Peñarol

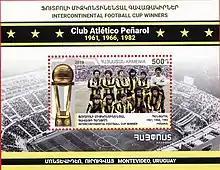
Armenian stamp honoring the 1982 Intercontinental Cup title won by Peñarol

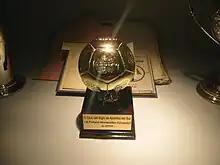
Trophy awarded by the IFFHS

In 2009, the International Federation of Football History & Statistics released a list of the best clubs of the 20th century on each continent. The organization awarded points for each victory in a quarterfinal or higher in international competition but only took into account games played after 1932 for the Professional era. Peñarol was the number-one team in South America, above Independiente of Argentina and arch-rivals Nacional.